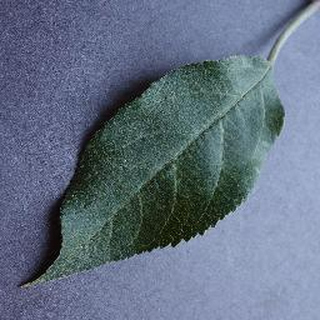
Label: healthy_apple